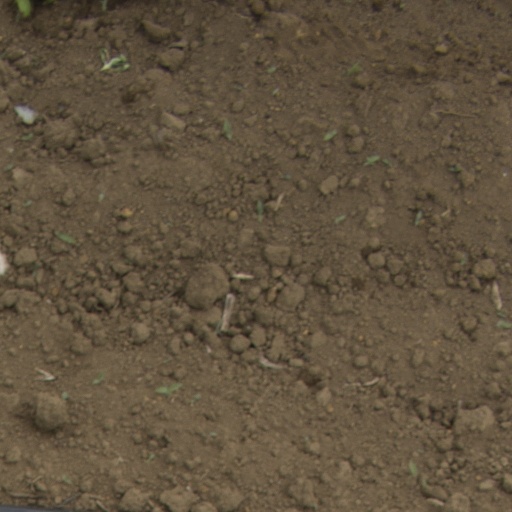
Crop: Jerusalem artichoke